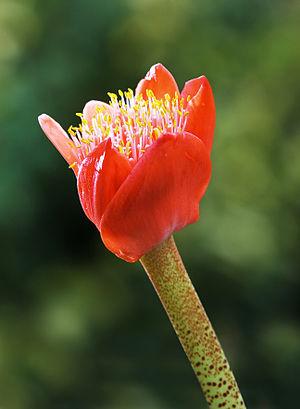
Haemanthus coccineus, fleur de sang, lis de sang ou lis pinceau, est une espèce de plante à fleurs appartenant à la famille des amaryllis, Amaryllidaceae, originaire d'Afrique australe. D'une taille de 35 cm en hauteur et en largeur, C'est une plante vivace bulbeuse à tiges brunes courtes surmontées de fleurs rouges, les fleurs apparaissant au printemps et en été, avant des feuilles en forme de lanières.